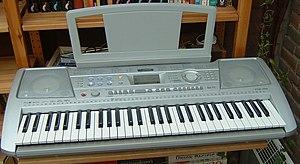
Clavier électronique Yamaha PSR-290 YAMAHA PSR-290